2019 SEA Games

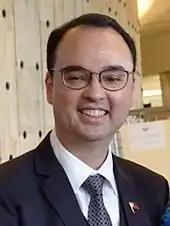
Alan Peter Cayetano served as chairman of the organizing committee of the Games.

Unlike the 2005 games, the 2019 SEA Games adopted a different organizing structure for the Philippine Southeast Asian Games Organizing Committee (PHISGOC). According to Philippine Sports Commission chairman William Ramirez, Foreign Affairs Secretary (later House Speaker) Alan Peter Cayetano would be appointed as the organizing committee chairman, instead of the Philippine Olympic Committee president who presumed the role in 2005. Senator Migz Zubiri was initially the head of the organizing committee before being replaced by Cayetano.